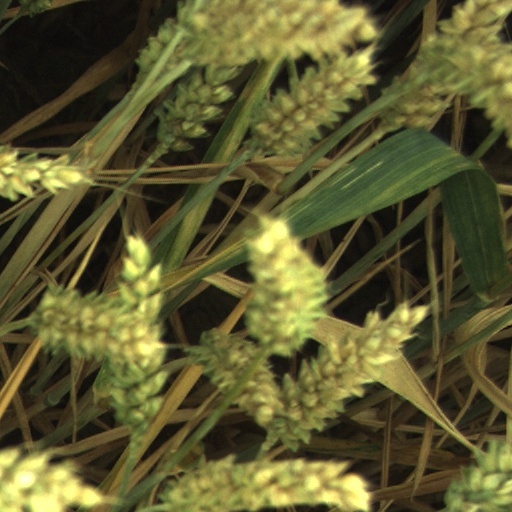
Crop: wheat